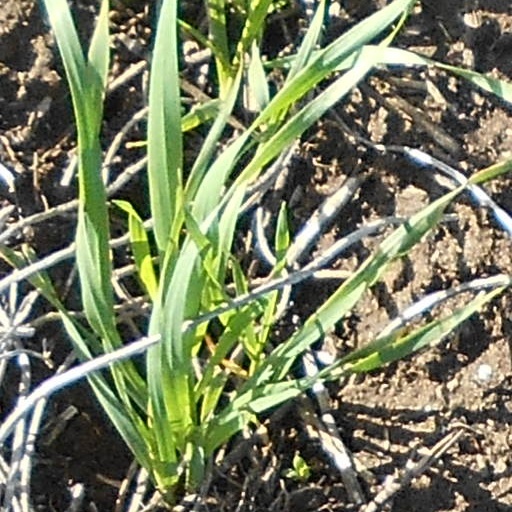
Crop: wheat